In a Valley of Violence

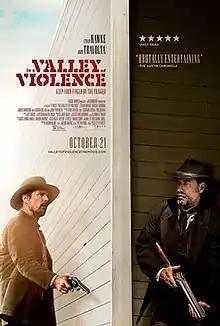
Theatrical release poster

In a Valley of Violence is a 2016 American Western film written and directed by Ti West. Jason Blum serves as producer through his production company Blumhouse Productions. The film stars Ethan Hawke, Taissa Farmiga, James Ransone, Karen Gillan, and John Travolta.